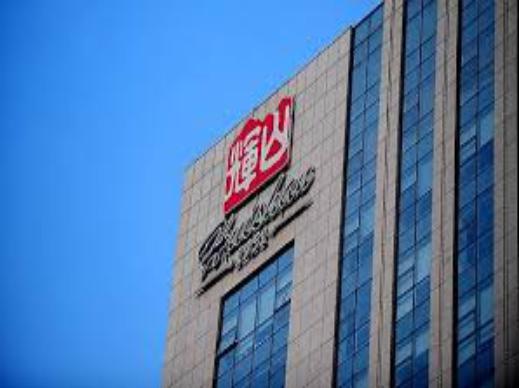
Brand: HuiShan
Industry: Food